First presidency of Nicolás Maduro

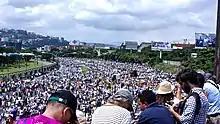
The rally against Maduro's government in October 2016

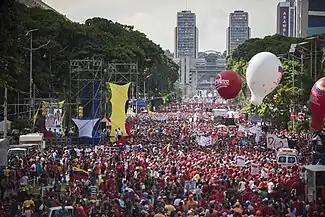
The rally in support of Maduro's government in December 2016

Regarding Maduro's ideology, Professor Ramón Piñango, a sociologist from the Venezuelan University of IESA, "Maduro has a very strong ideological orientation, close to the Communist ideology. Contrary to Diosdado, he is not very pragmatic". Maduro himself has stated that Venezuela must build a more socialist nation, highlighting that the country needs an economic overhaul, a political-military union and government involvement in the workplace.